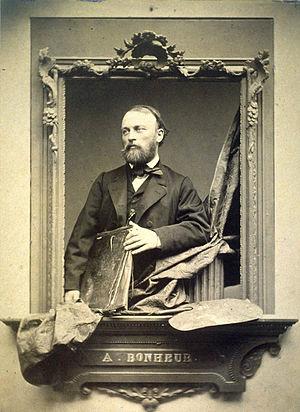
Auguste Bonheur, né le 3 novembre 1824 à Bordeaux et mort le 21 février 1884 à Bellevue, est un peintre paysagiste et animalier français.